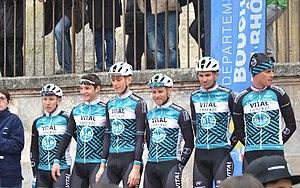
Lors du podium des signatures avant départ de l'étape
L'équipe cycliste B&B Hotels-Vital Concept p/b KTM est une équipe de cyclisme sur route professionnelle française créée lors de la saison 2018 avec le statut d'équipe continentale professionnelle. Elle court avec une licence UCI ProTeam depuis 2020.